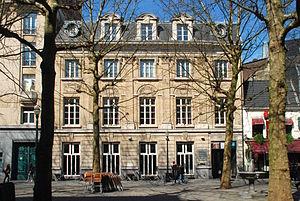
Belgique - Bruxelles - Ancien siège des cristalleries du Val-Saint-Lambert
L'ancien siège des cristalleries du Val-Saint-Lambert est un édifice de style Beaux-Arts édifié par l'architecte Oscar Francotte à Bruxelles en Belgique.
En Belgique, le style Beaux-Arts désigne la résurgence de l'éclectisme en architecture durant le premier tiers du XXᵉ siècle.
Oscar Francotte, né à Chênée en 1857 et mort à Uccle en 1935, est un architecte belge. Plusieurs de ses œuvres sont classées ou inscrites à l'inventaire du patrimoine architectural, tant en Région de Bruxelles-Capitale qu'en région flamande.